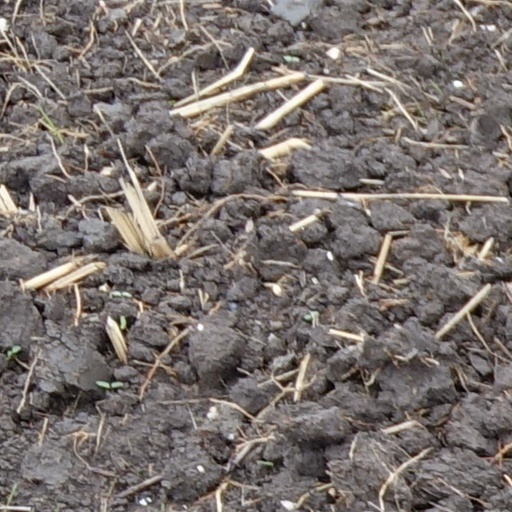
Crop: wheat